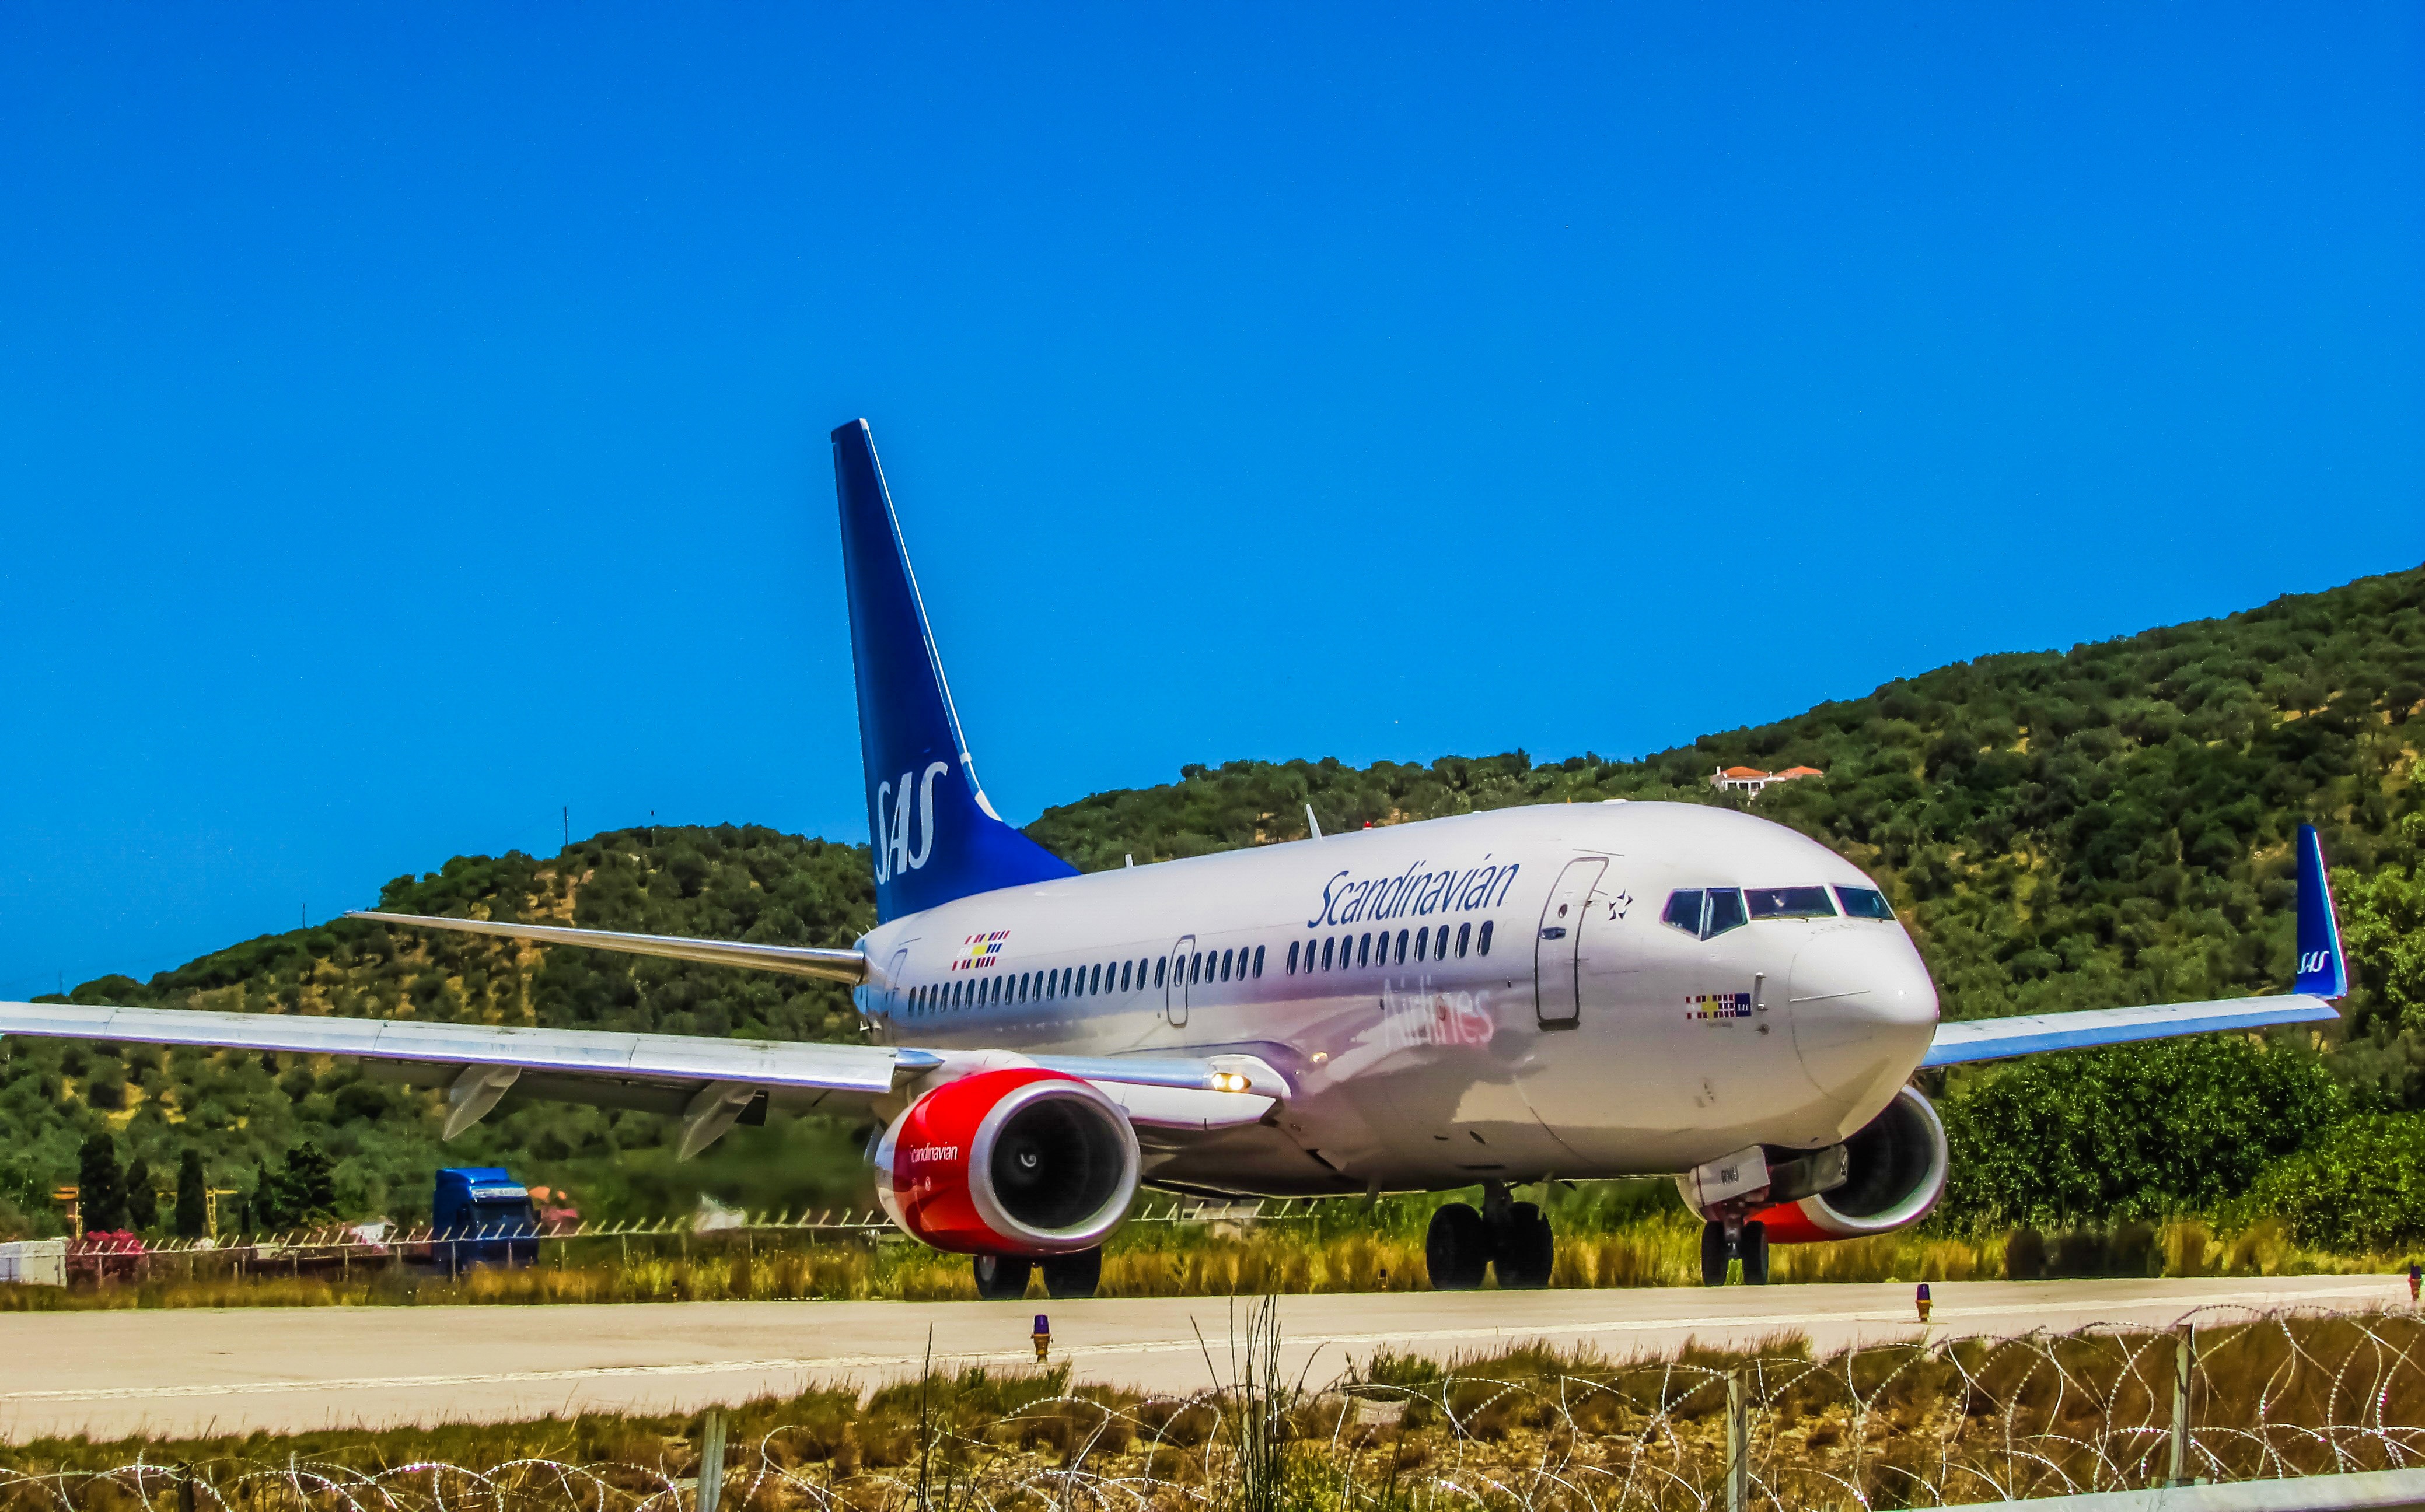
airport, summer, vacation, travel, airplane, aircraft, jet, transportation, vehicle, airline, aviation, tourism, departure, airliner, greece, airbus, airlines, boeing, skiathos, scandinavian, jet aircraft, airbus a330, boeing 787 dreamliner, boeing 777, boeing 767, air travel, boeing 737, boeing 757, atmosphere of earth, wide body aircraft, narrow body aircraft, boeing 737 next generation, boeing c 40 clipper